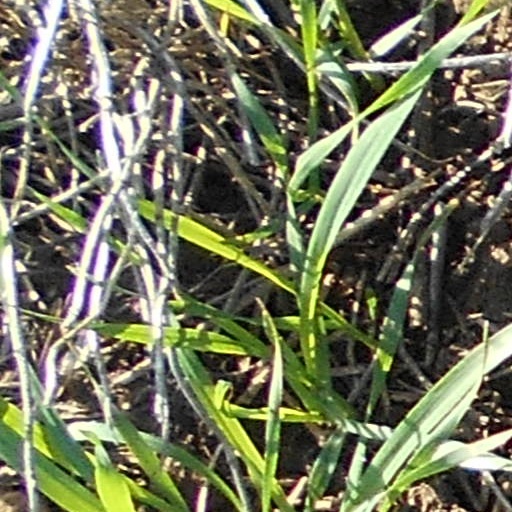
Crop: wheat